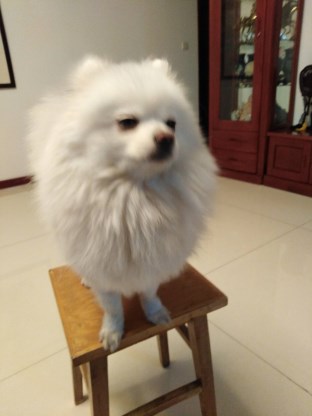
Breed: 1936-n000005-Pomeranian